Kompagnistræde 24

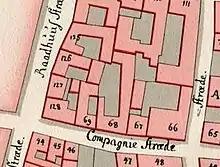
No. 69 seen on a detail from Christian Gedde's map of Snaren's Quarter, 1757

The property was listed as No. 70 in Snaren's Quarter in Copenhagen's first cadastre of 1689. It was at that time owned by brewer Just Christensen. The property was listed as No. 69 in the new cadastre of 1756 and was then owned by distiller Peder Truelsen.